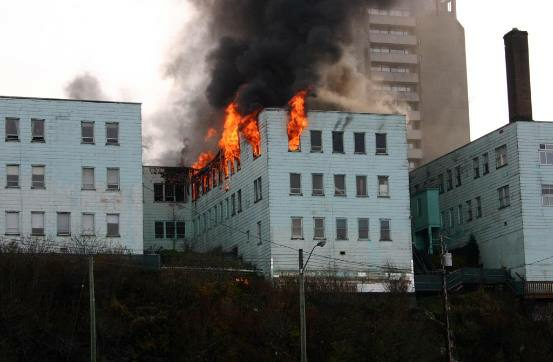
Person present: No